The Judd School

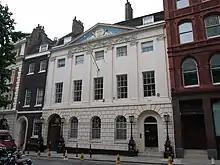
A four-storey, white bricked building, with two black doors. A flag pole is protruding from the centre of the building.

Francis Hillier Taylor, previously senior history master at The Skinners' School, was appointed as Morgan's successor at the end of the spring term in 1946, a position that attracted 321 applications. During his tenure, Taylor significantly expanded the school facilities: in 1948, the headmaster's living quarters were converted to include a secretaries office, waiting room and medical inspection room (the headmaster moved to neighbouring Brook House, which was purchased by The Skinners' Company). In 1955, new geography rooms were constructed, followed three years later by a new gymnasium. Although not first used until two years later, a swimming pool was constructed in 1964 at the cost of £9,000. Taylor also introduced some major curriculum changes, including the introduction of new subjects such as rural biology and zoology.